Politics

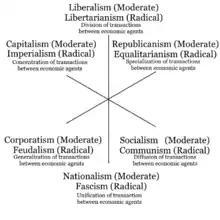
Three axis model of political ideologies with both moderate and radical versions and the goals of their policies

Mesopolitics describes the politics of intermediary structures within a political system, such as national political parties or movements.